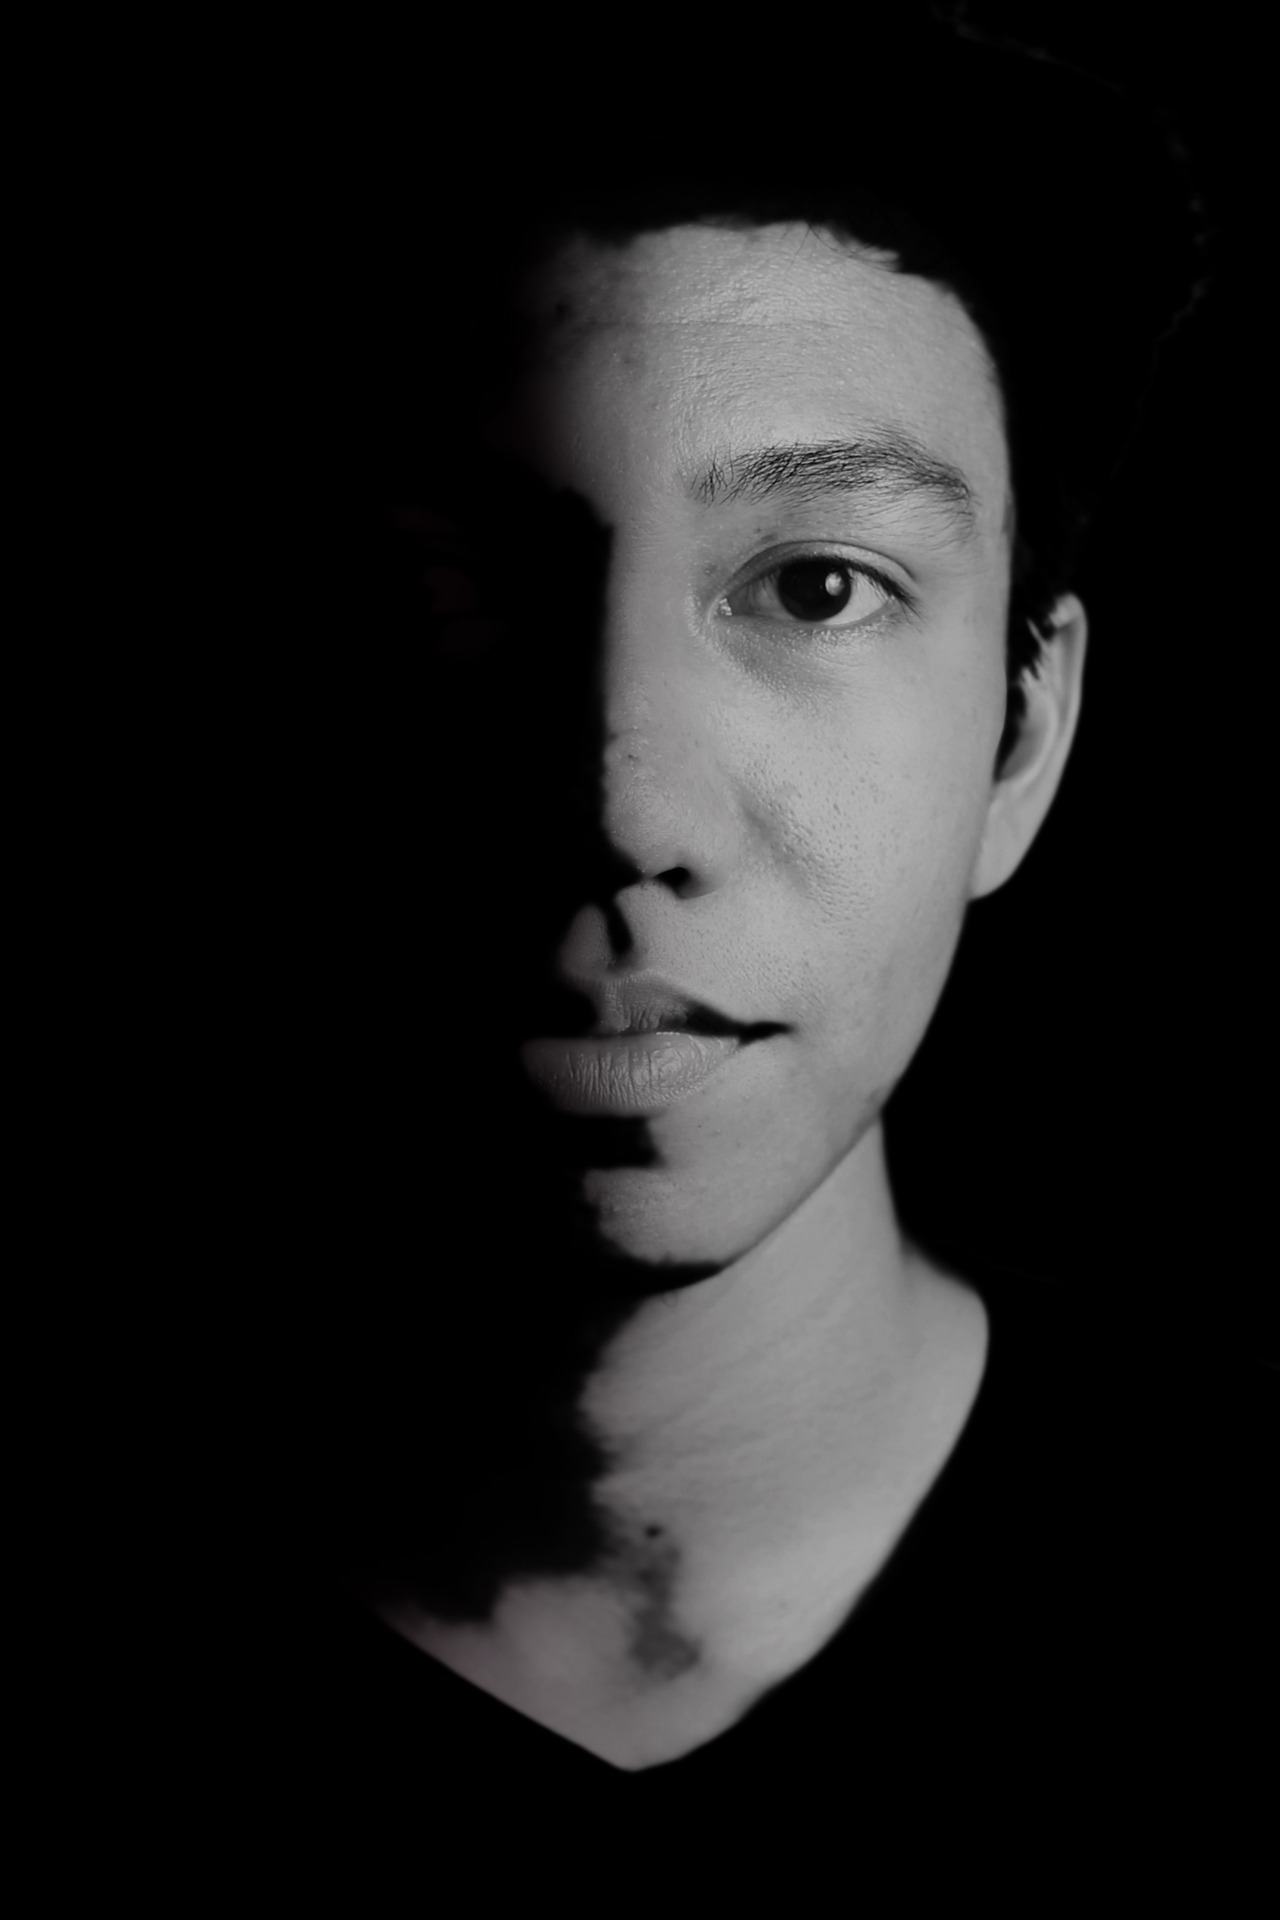
man, person, black and white, white, photography, male, guy, portrait, model, darkness, black, monochrome, face, men, nose, cool, eye, head, beauty, organ, handsome, adult, monochrome photography, portrait photography